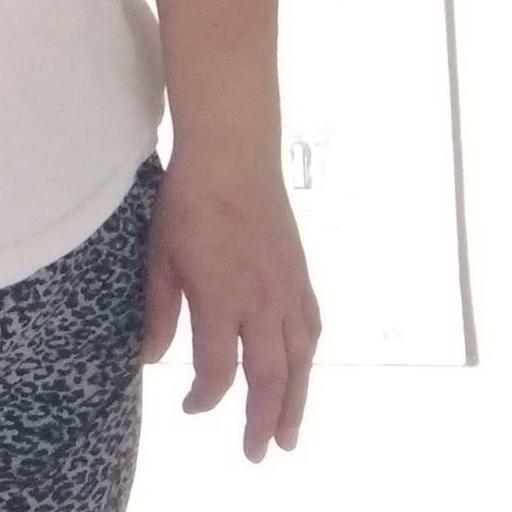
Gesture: no_gesture